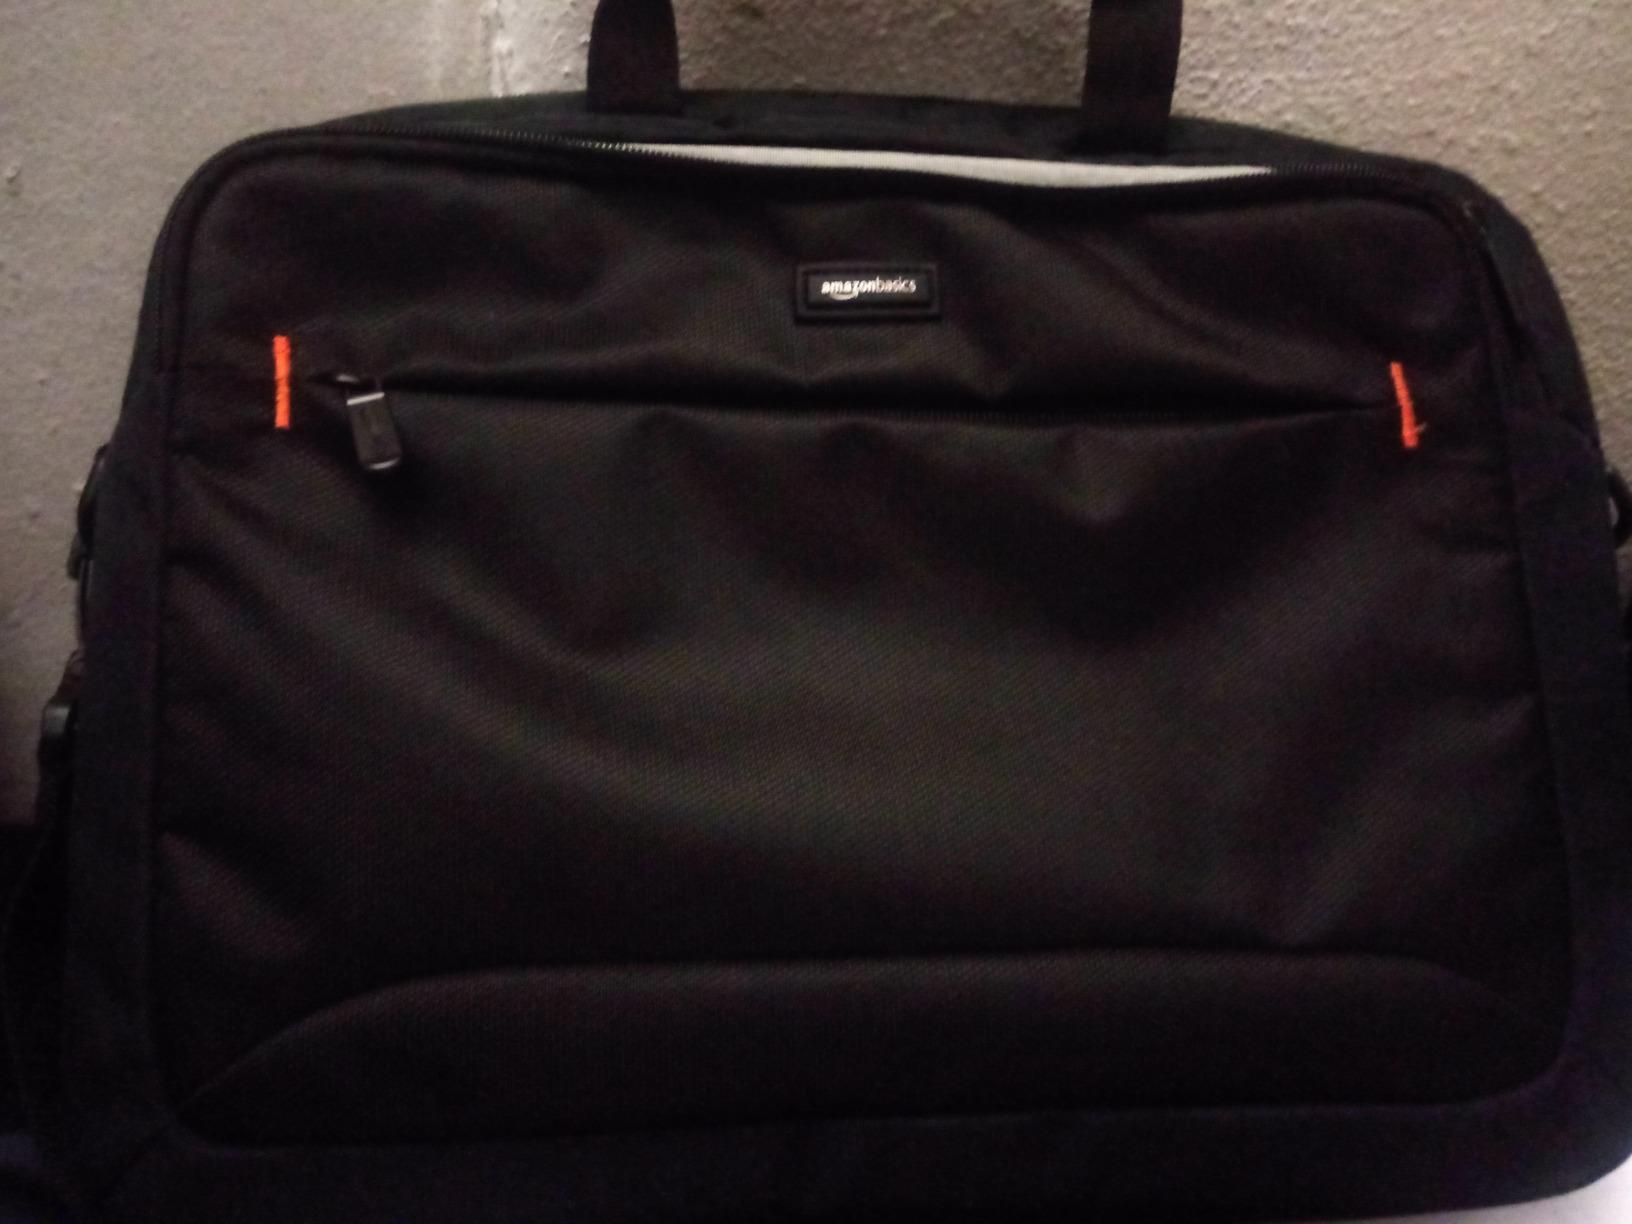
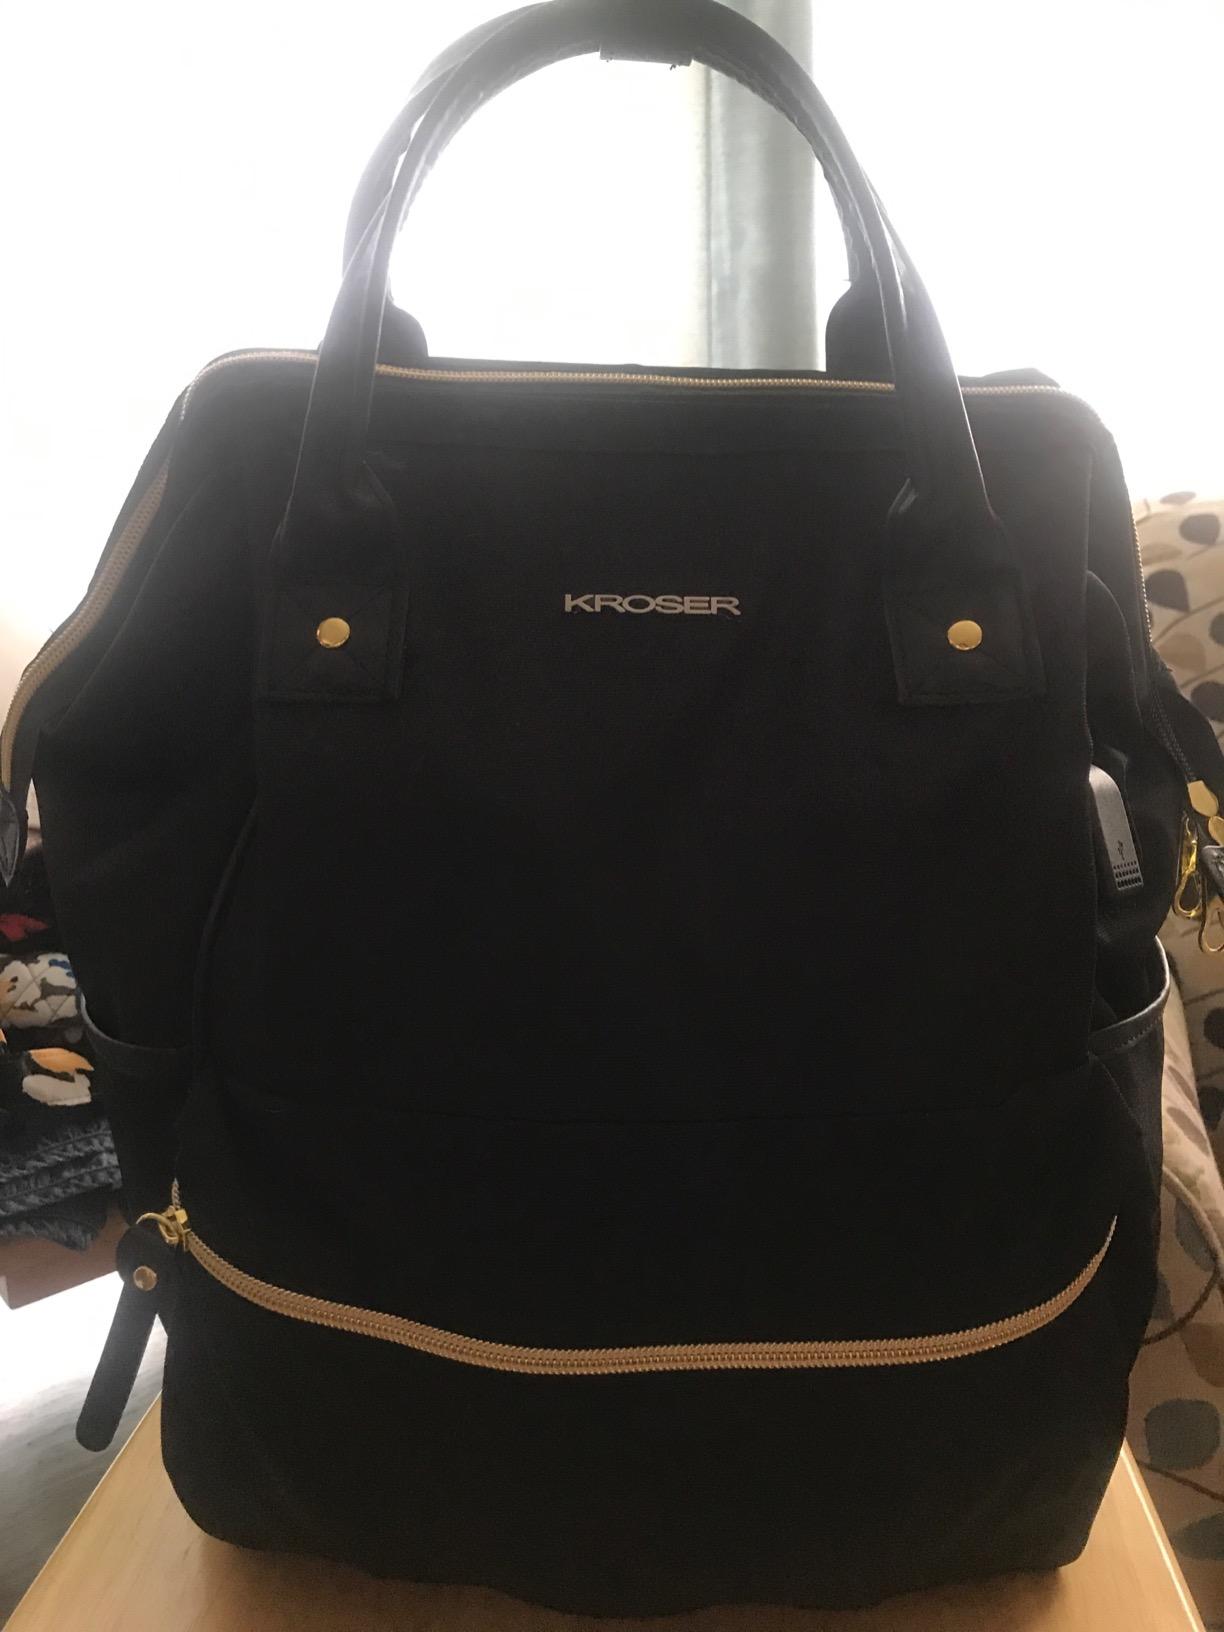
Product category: bag
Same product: no